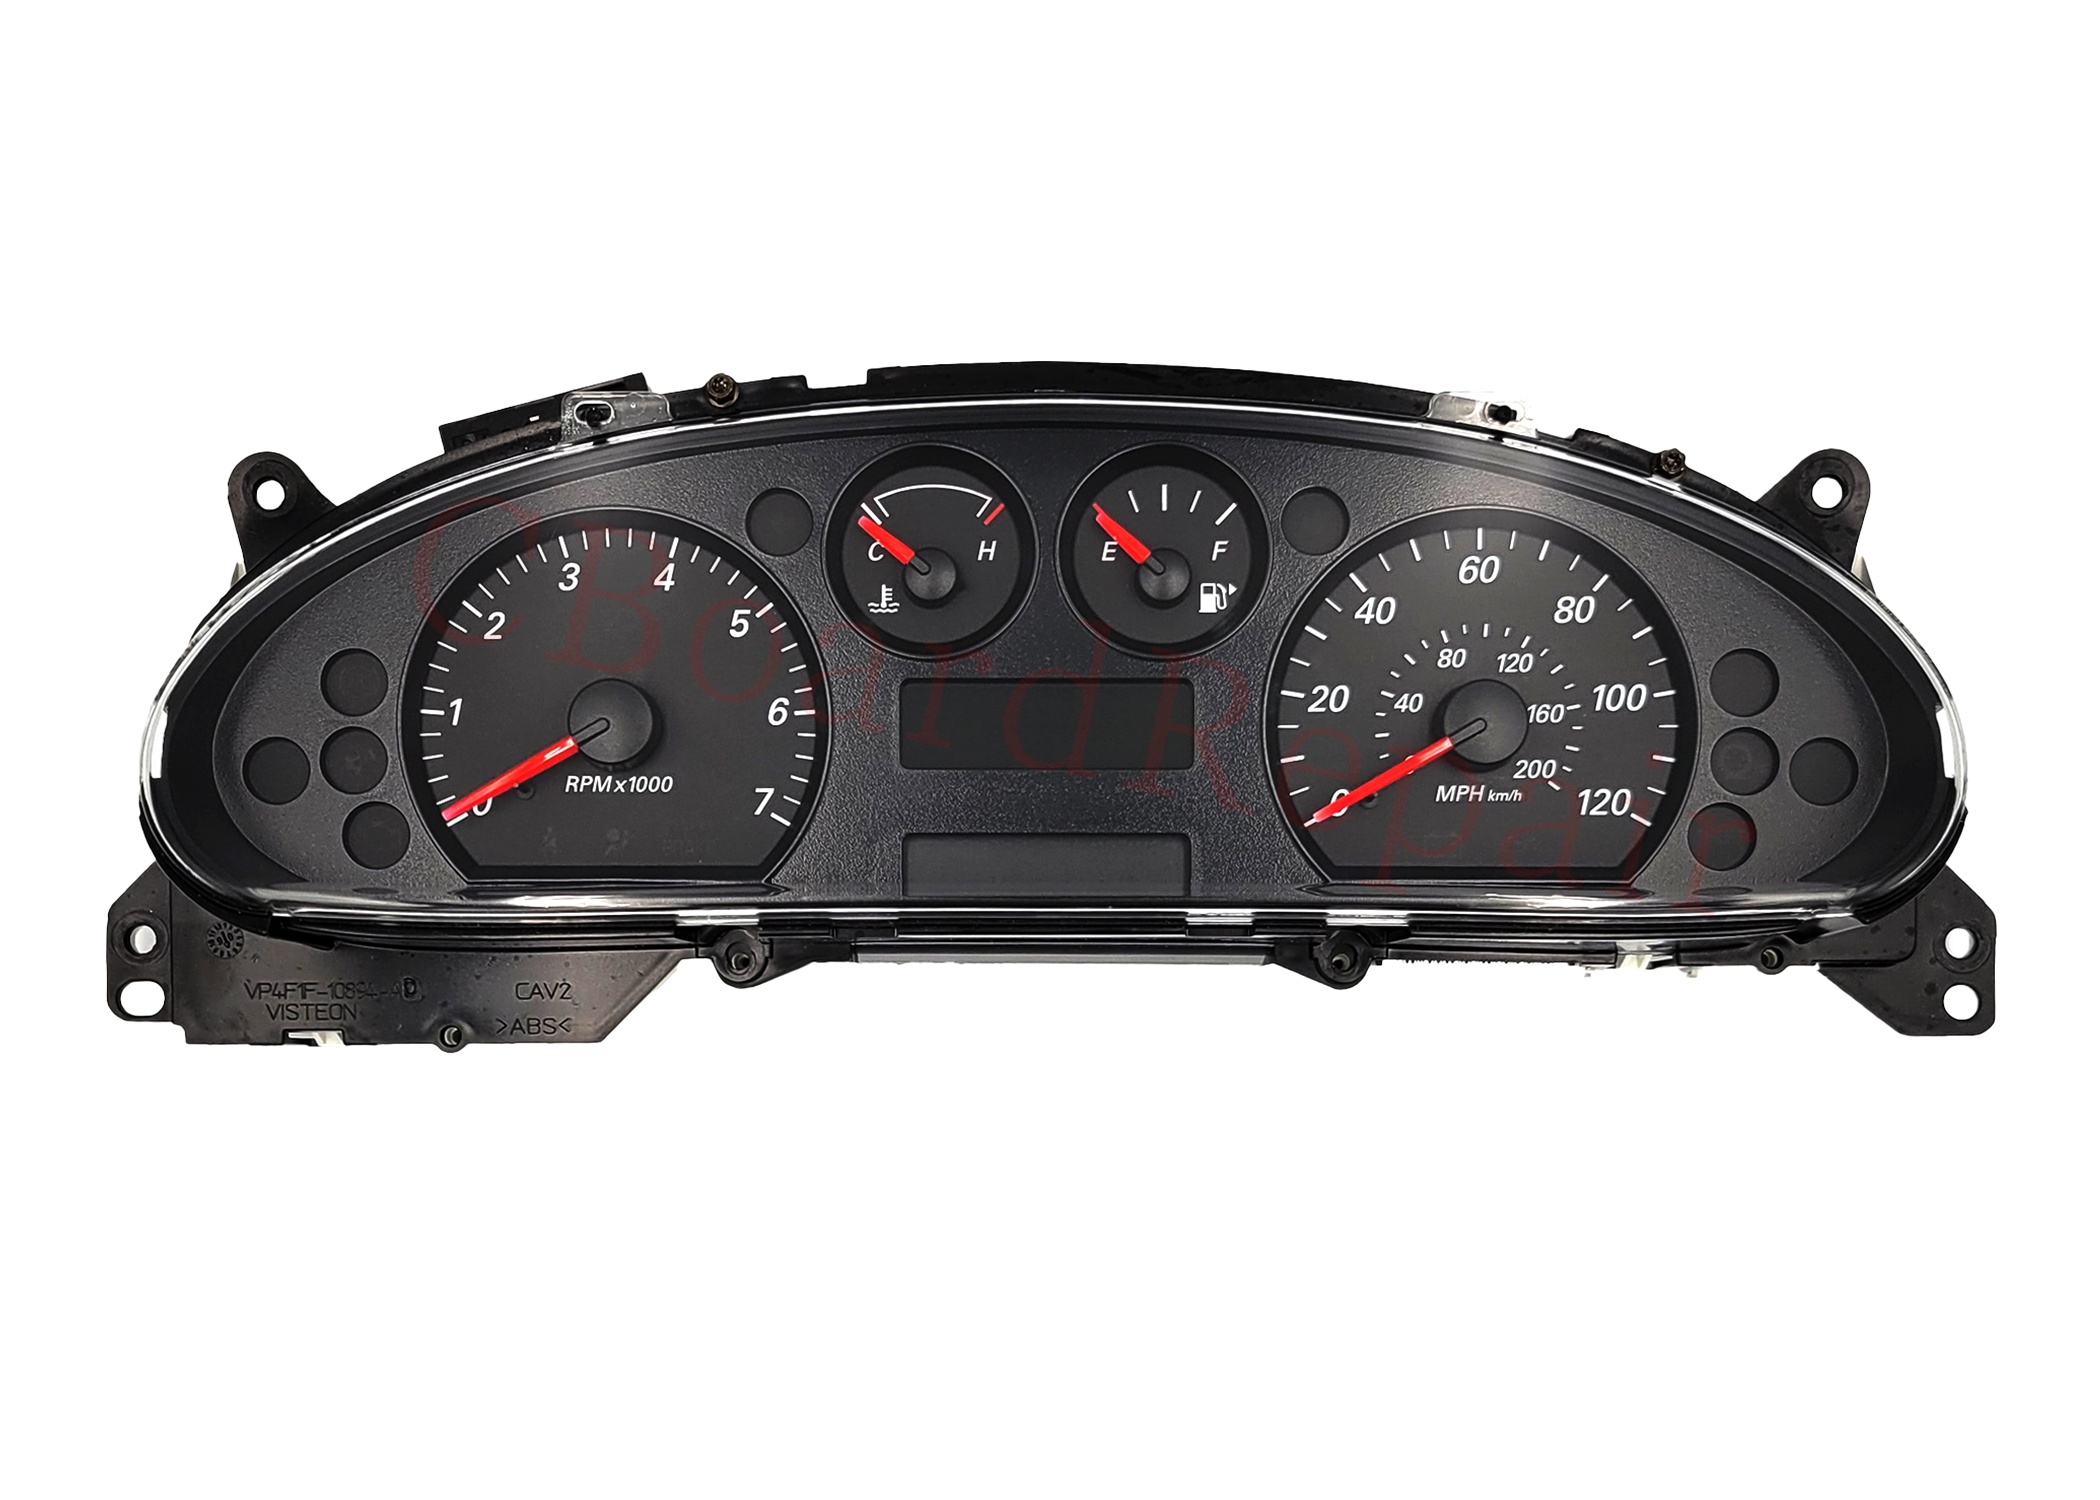
2004 - 2005 Mercury Sable Instrument Gauge Cluster Repair
This is a repair service for the instrument cluster in 2004 and 2005 Mercury Sable vehicles. Our service features a fast 1-Day Turnaround and is backed by our LIFETIME WARRANTY, The instrument cluster, often called the speedometer, gauge cluster, dash panel, or speedo. Common Issues We Fix: Stuck or inoperable gauge needles Odometer display that is dim or completely blank Intermittent power to the gauge cluster False indicator lights (e.g., brake light, ABS light) If your Mercury Sable instrument cluster is experiencing these problems, we can help. Why Choose Repair Over Replacement? Replacing the cluster with a new one is not always the best solution. New replacements often use the same faulty components as the original. Our repair service addresses the root cause by replacing defective parts and upgrading key components to ensure long-lasting performance. Need help or have questions? Contact us today at (417) 241-4456 and let us restore your cluster to better-than-new condition! Warranty We offer lifetime warranty for this cluster, unless we say differently in the description. This warranty covers your information displays, gauges, and any power loss. As for the lights in your cluster, we cover those for one year since bulbs and LEDs don't last forever. If you need new lights after a year, we can do it for a small fee. The warranty is not transferable if you decide to sell the car. (We keep track of our customers details and provide a Unique Warranty number)
Brand: cboardrepair
Category: Services > Automotive Services > Automotive Electrical Services